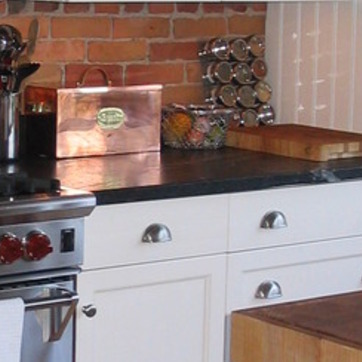
Material: polishedstone